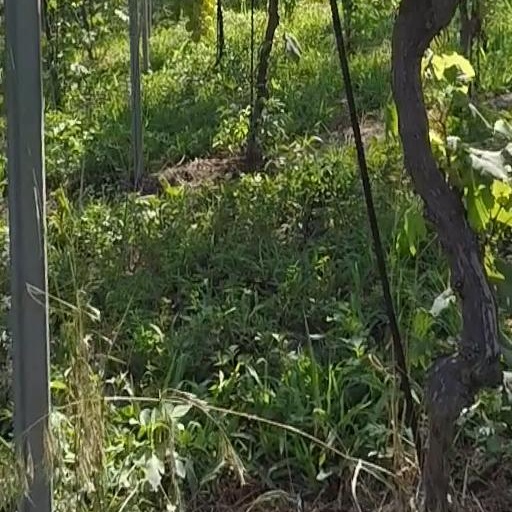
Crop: grape